Shukra

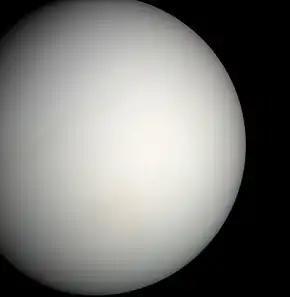
The planet Venus

In Hinduism, Shukra is one of the sons of Bhrigu, one of the Saptarshis. He was the guru of the asuras and is also referred to as Shukracharya or Asuracharya in various Hindu texts. In another account found in the "Mahabharata", Shukra divided himself into two, one half became the fount of knowledge for the devas (gods) and the other half became the knowledge source of the asuras (demons). Shukra, in the "Puranas", is blessed by Shiva with "Sanjeevini Vidhya" after performing "tapas" to propitiate Shiva. "Sanjeevini Vidhya" is the knowledge of raising the dead back to life, which he used from time to time to restore life to the asuras. Later, this knowledge was sought by the devas and was ultimately gained by them.